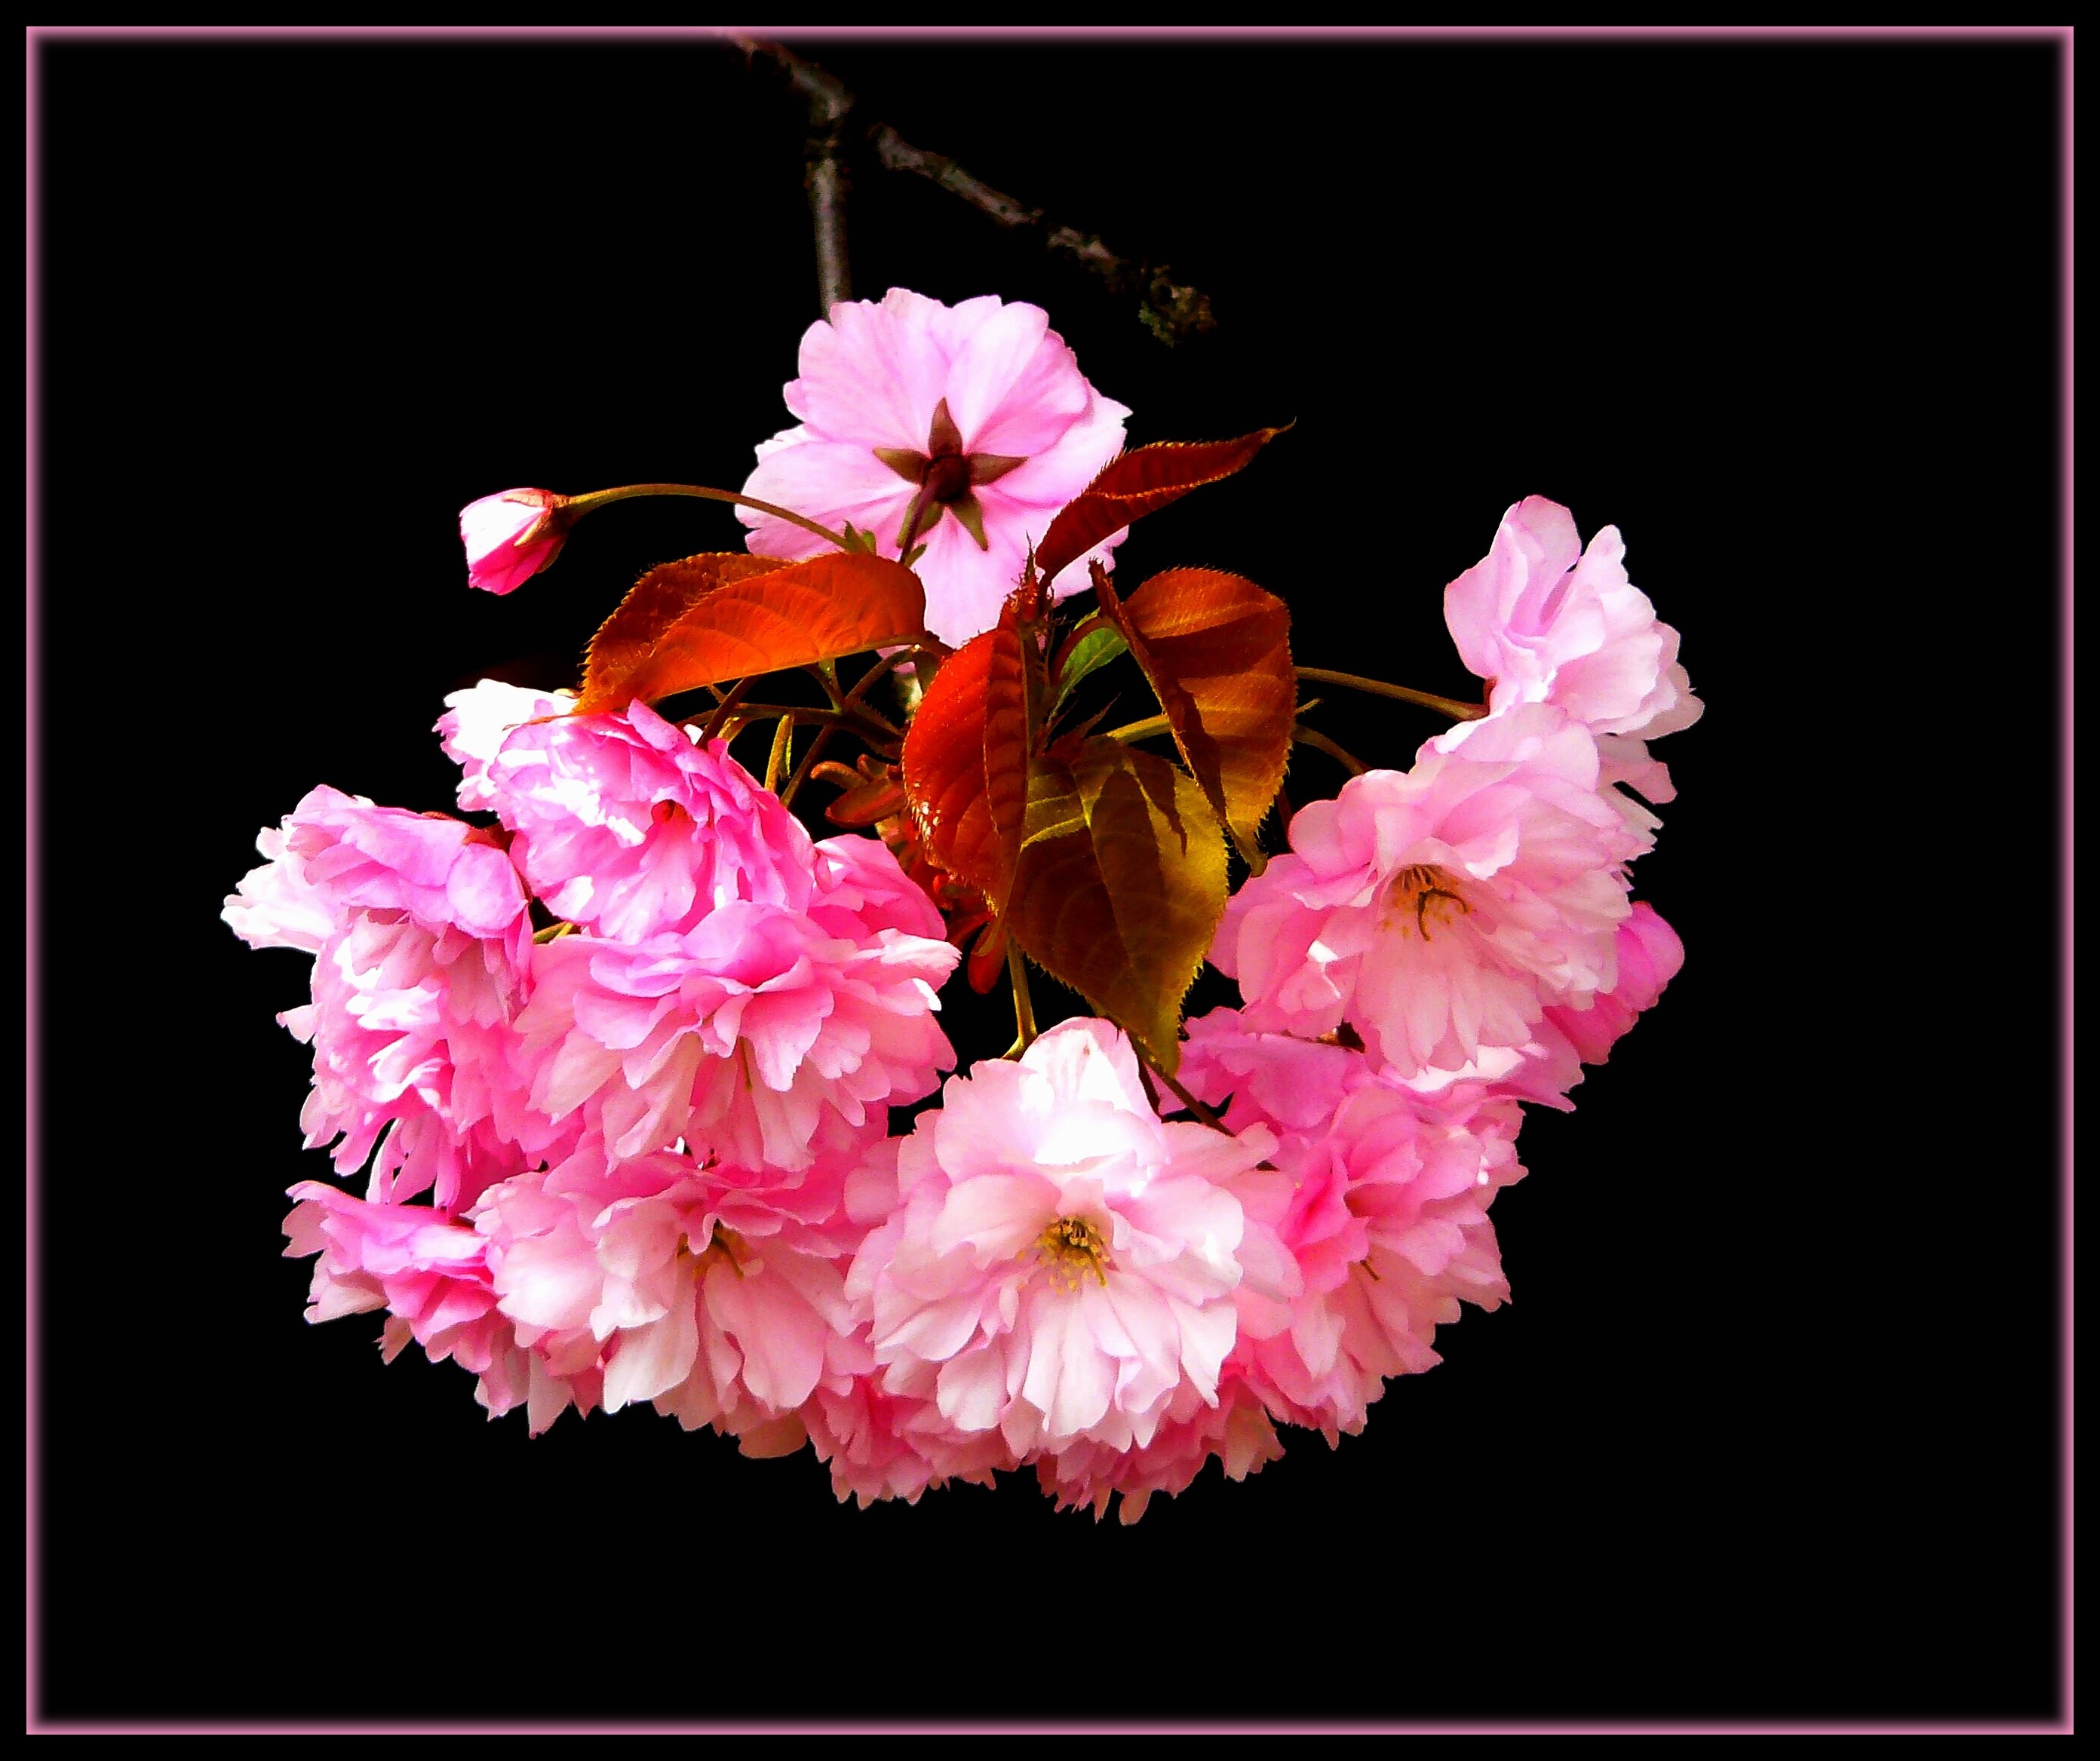
tree, nature, blossom, plant, flower, petal, bloom, isolated, spring, macro, colorful, garden, pink, flora, cherry blossom, flowers, bud, floristry, japanese cherry trees, inflorescence, pink flowers, bl tenmeer, flowering plant, flowering twig, cherry blossoms, flower bouquet, blossom branches, ornamental cherry, land plant, flower blossoms